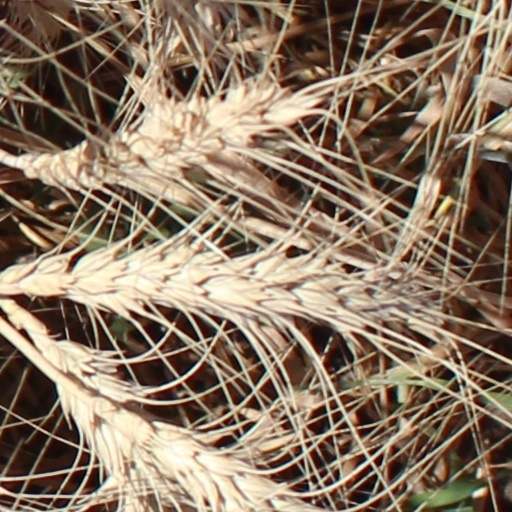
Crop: wheat